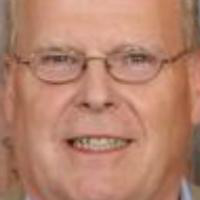
Age group: age 41-55